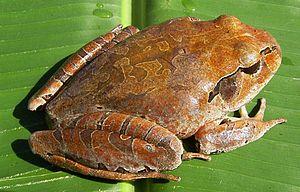
Mixophyes schevilli est une espèce d'amphibiens de la famille des Myobatrachidae.